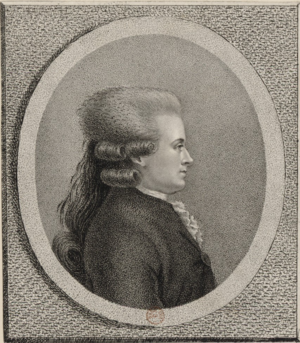
Portrait de Jean-Jacques Duval d&#39
Jean-Jacques Duval d’Eprémesnil, né le 5 décembre 1745 à Pondichéry et guillotiné le 22 avril 1794 à Paris, est un magistrat, pamphlétaire et homme politique français.